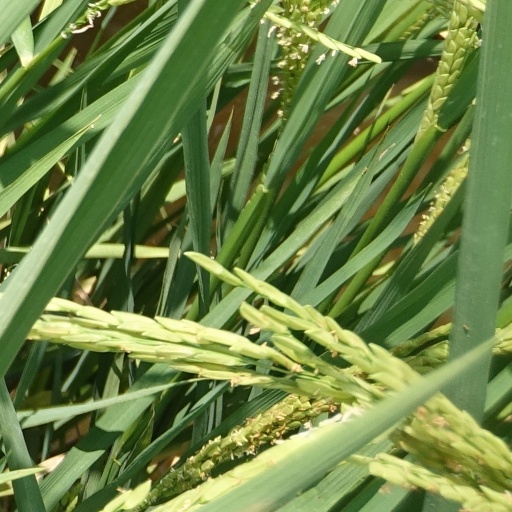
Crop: rice